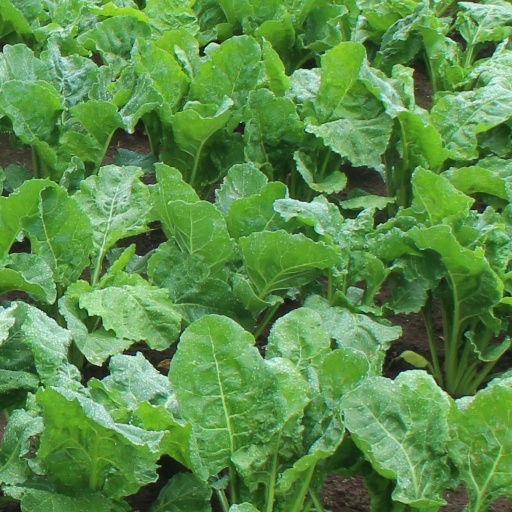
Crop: sugar beet